Describe the emotion expressed in this image:  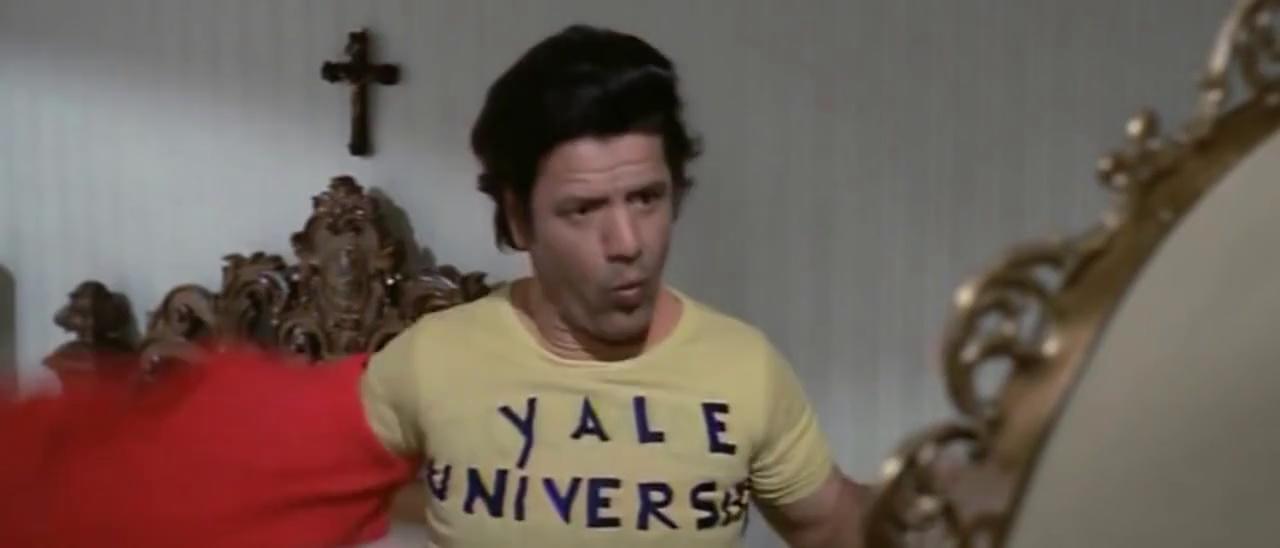
This person displays Suffering, valence and arousal with low intensity.